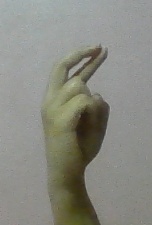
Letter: zay